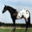
Label: horse